Samara state academy for gifted children

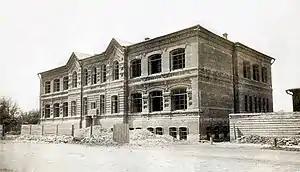
Samara city secondary school 1895

In the Soviet Union in 1987 by the executive committee of the Kuibyshev Regional Council of People's Deputies and in Russia in 2014 by the order of the Ministry of Culture of the Samara region building was marked as an object of cultural heritage of regional significance.